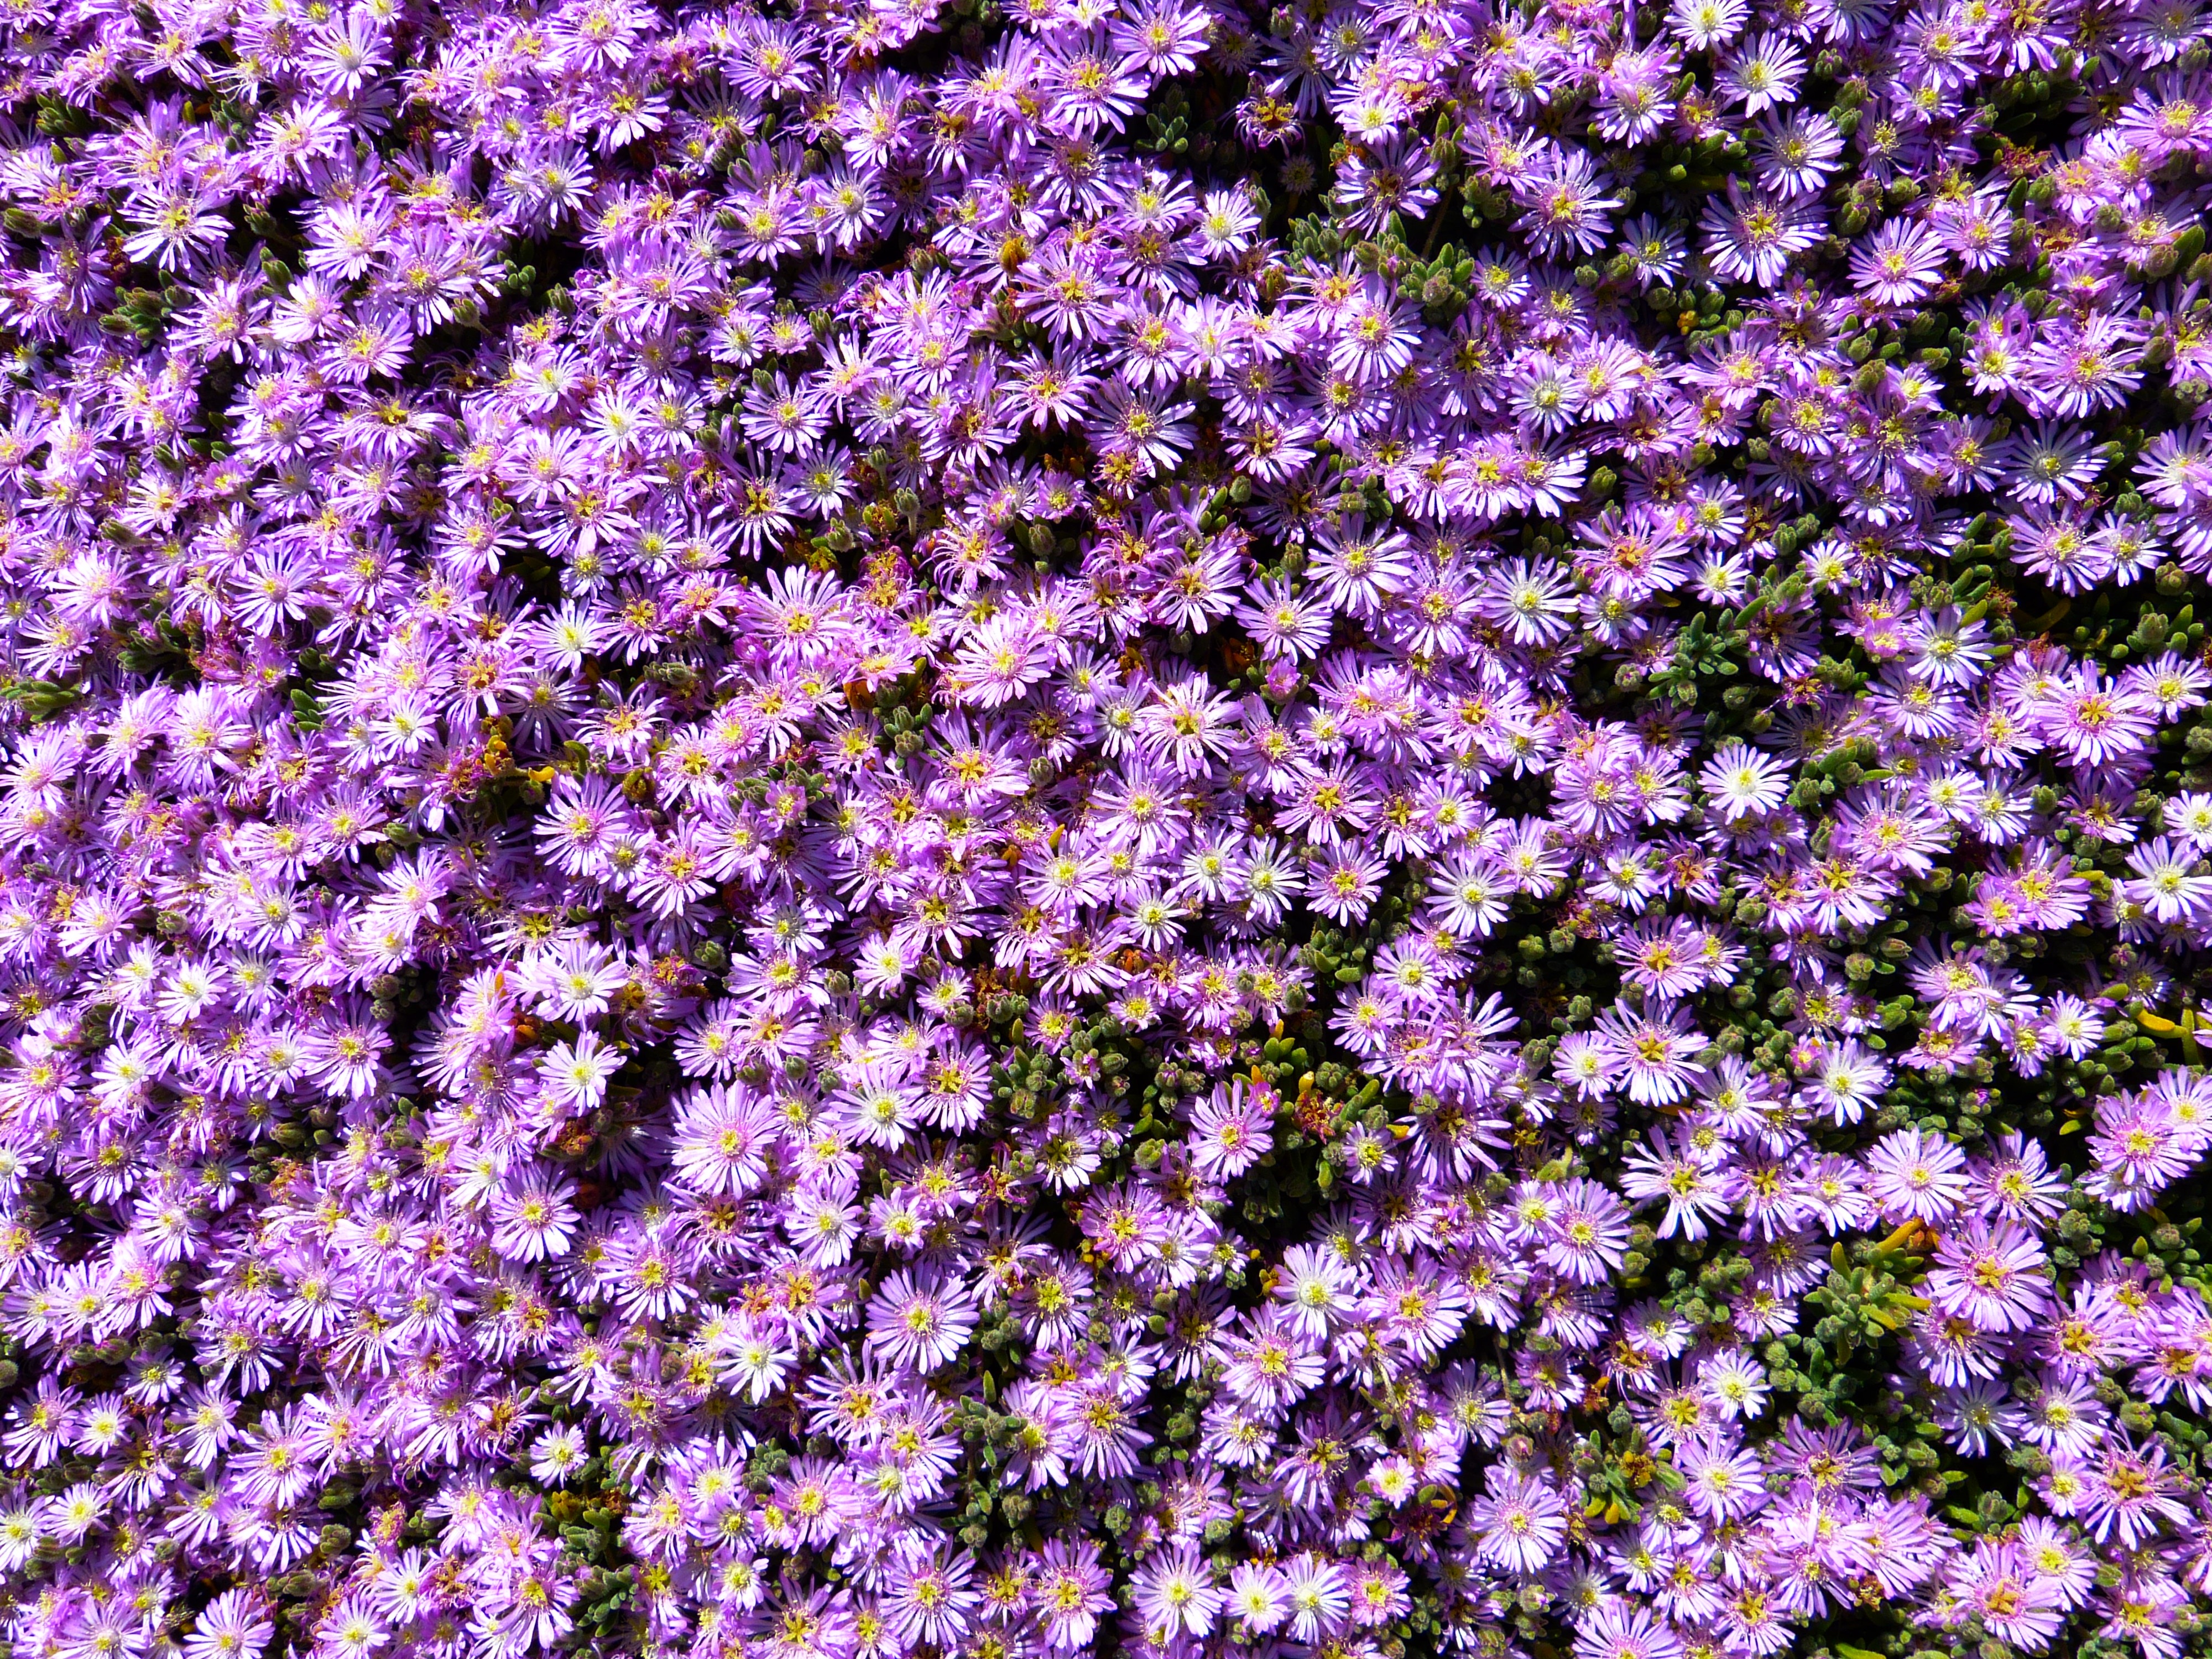
nature, blossom, plant, flower, bloom, herb, grow, pink, flora, wildflower, aster, lampranthus, flowering plant, daisy family, ice plant, aubretia, annual plant, land plant, english lavender, breckland thyme